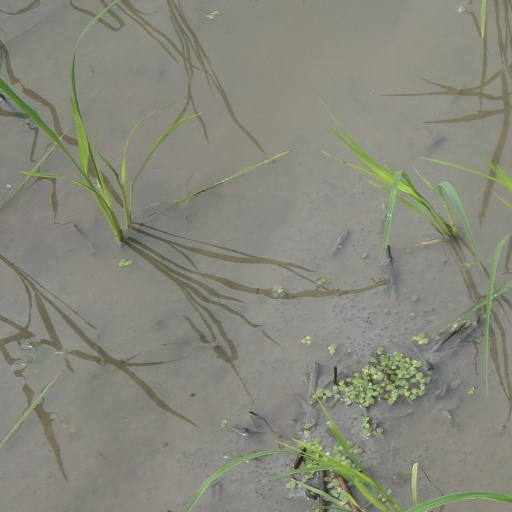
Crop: rice